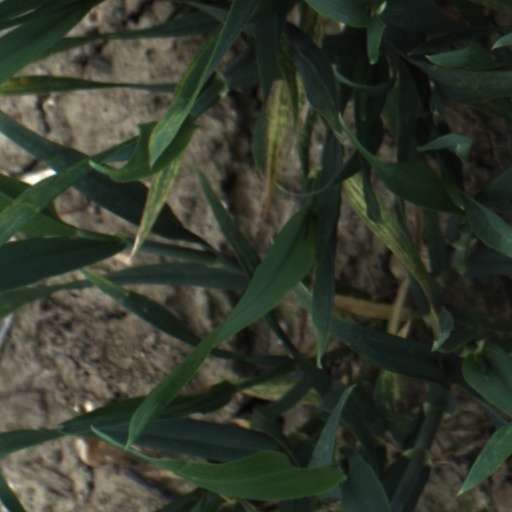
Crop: wheat